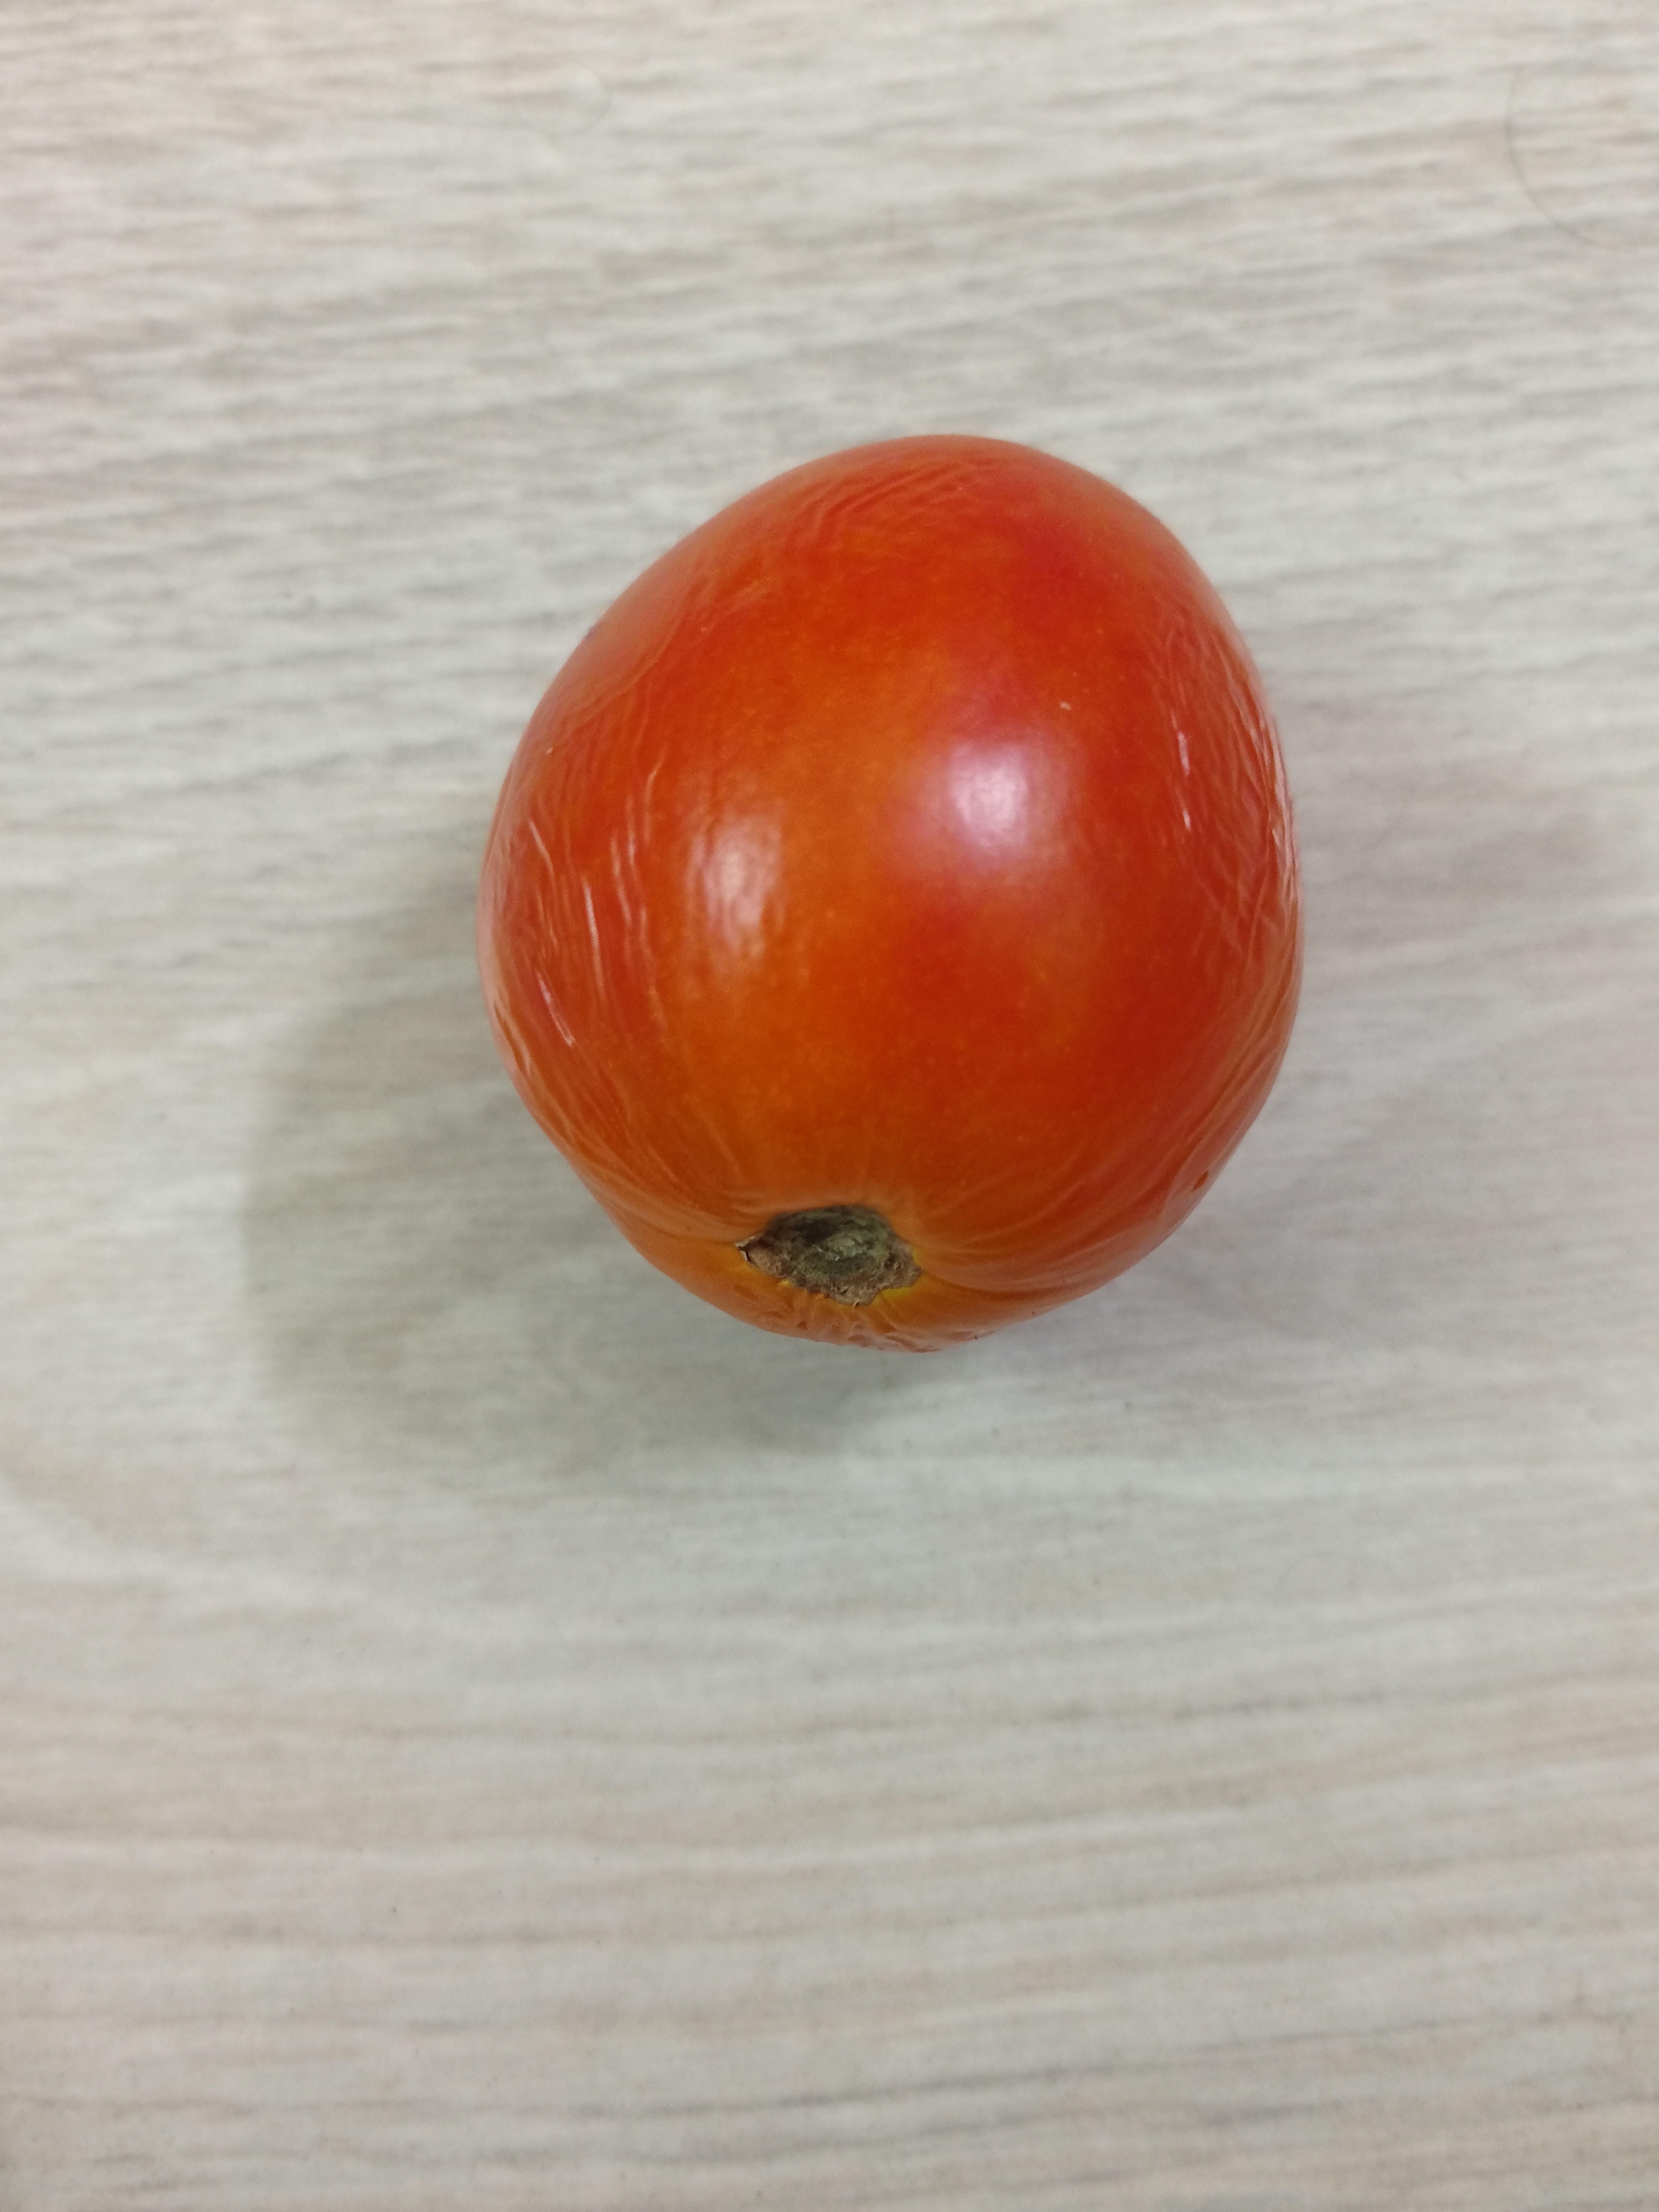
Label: Fresh